Rolando Andaya Jr.

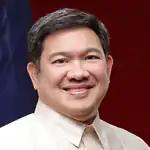
Official portrait of Andaya during his term in the 17th Congress

Prior to becoming a congressman, Andaya worked at the Securities and Exchange Commission from 1996 to 1998.